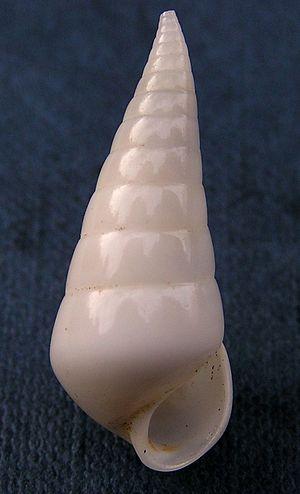
Eulimidae est une famille de petits mollusques gastéropodes, dont la plupart des espèces sont des parasites, notamment d'échinodermes.